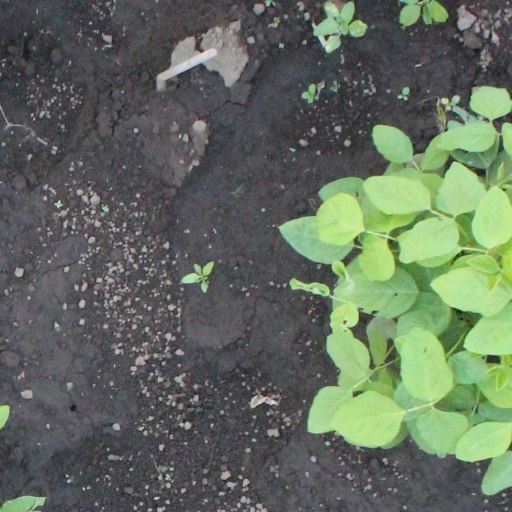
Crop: soybean